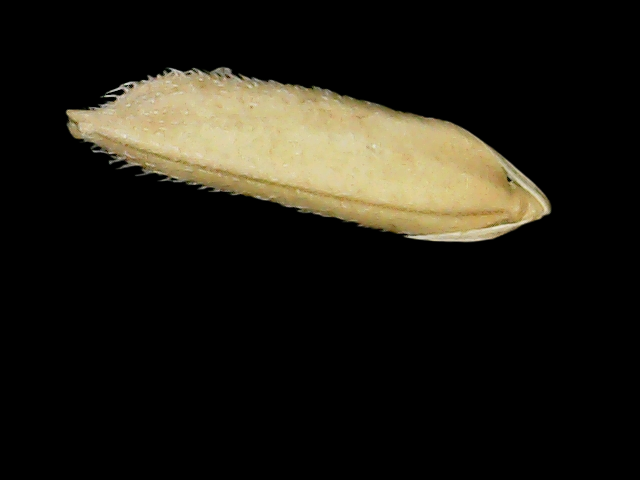
Rice variety: Binadhan14